Barış Kılıç

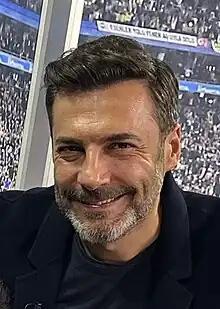

Barış Kılıç was born on June 22, 1978 in the town of Arguvan in Malatya Province. His family moved to Istanbul when he was 5. After studying at Okmeydanı Anadolu High School, he graduated from Istanbul University School of Economics. He then briefly lived in the United States before returning to Turkey and receiving his master's degree from Yeditepe University. While in university he acted in commercials. He made his television debut in 2004 with a role in "Bütün Çocuklarım", acting alongside Kadir İnanır and Menderes Samancılar. He married Ayşegül in 2007, with whom he has two sons. In 2011, he portrayed the character of Levent "Adını Feriha Koydum". In 2014, he joined the cast of "Güllerin Savaşı" and shared the leading role with Canan Ergüder and Damla Sönmez. He made his cinematic debut in 2014 in Biray Dalkıran's movie "Seni Seviyorum Adamım". He further rose to prominence with his role in "Yasak Elma".